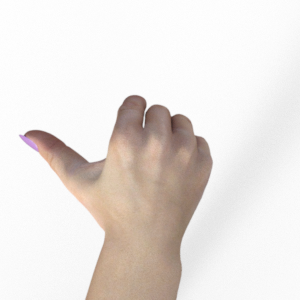
Label: rock